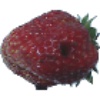
Label: strawberry_wedge